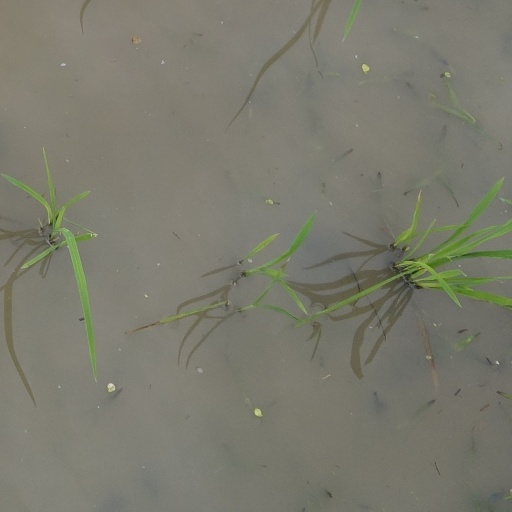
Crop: rice